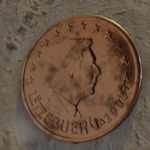
Coin value: 5cents
Country: lu
Edition: standard